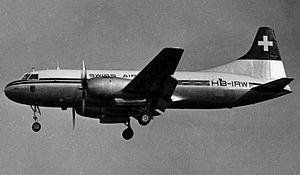
Swissair était la compagnie aérienne nationale suisse. Elle a été fondée en 1931 par Balz Zimmermann et par le pionnier de l’aviation Walter Mittelholzer. SAirGroup fait faillite le 2 octobre 2001 et cesse son activité en mars 2002. La compagnie arborait la croix suisse comme marque distinctive.